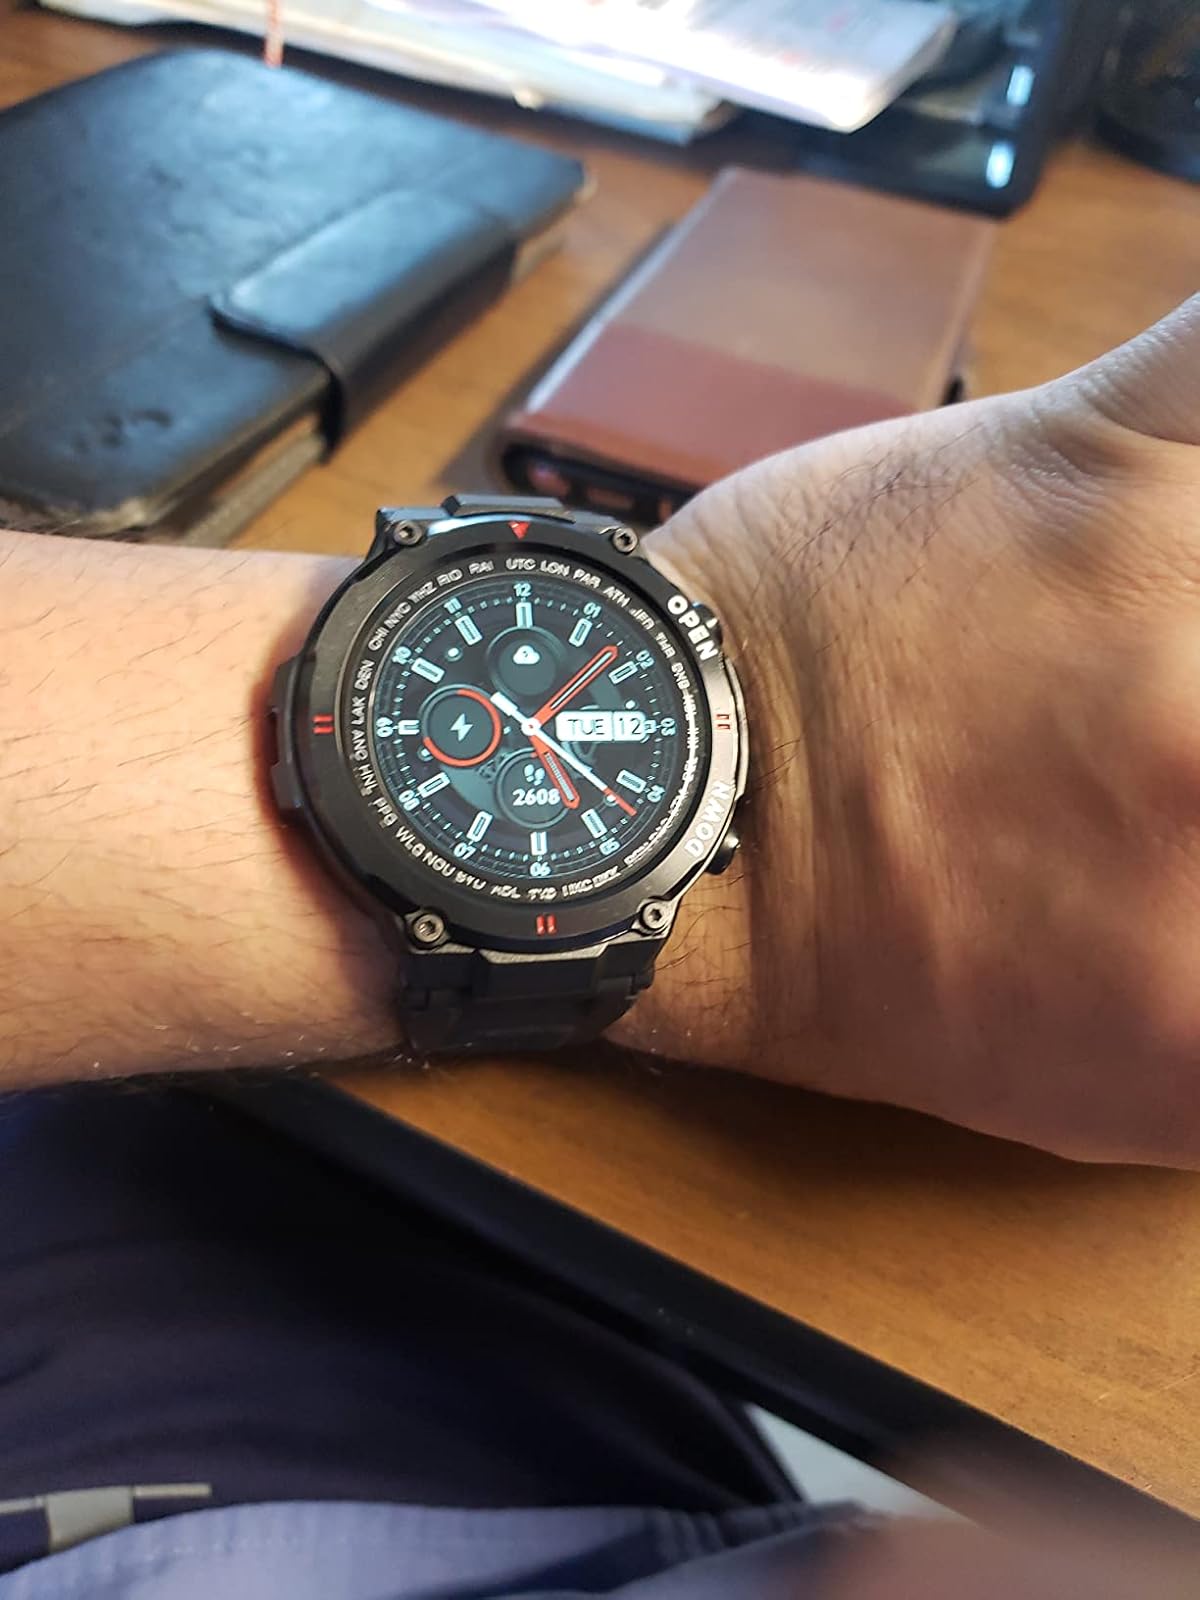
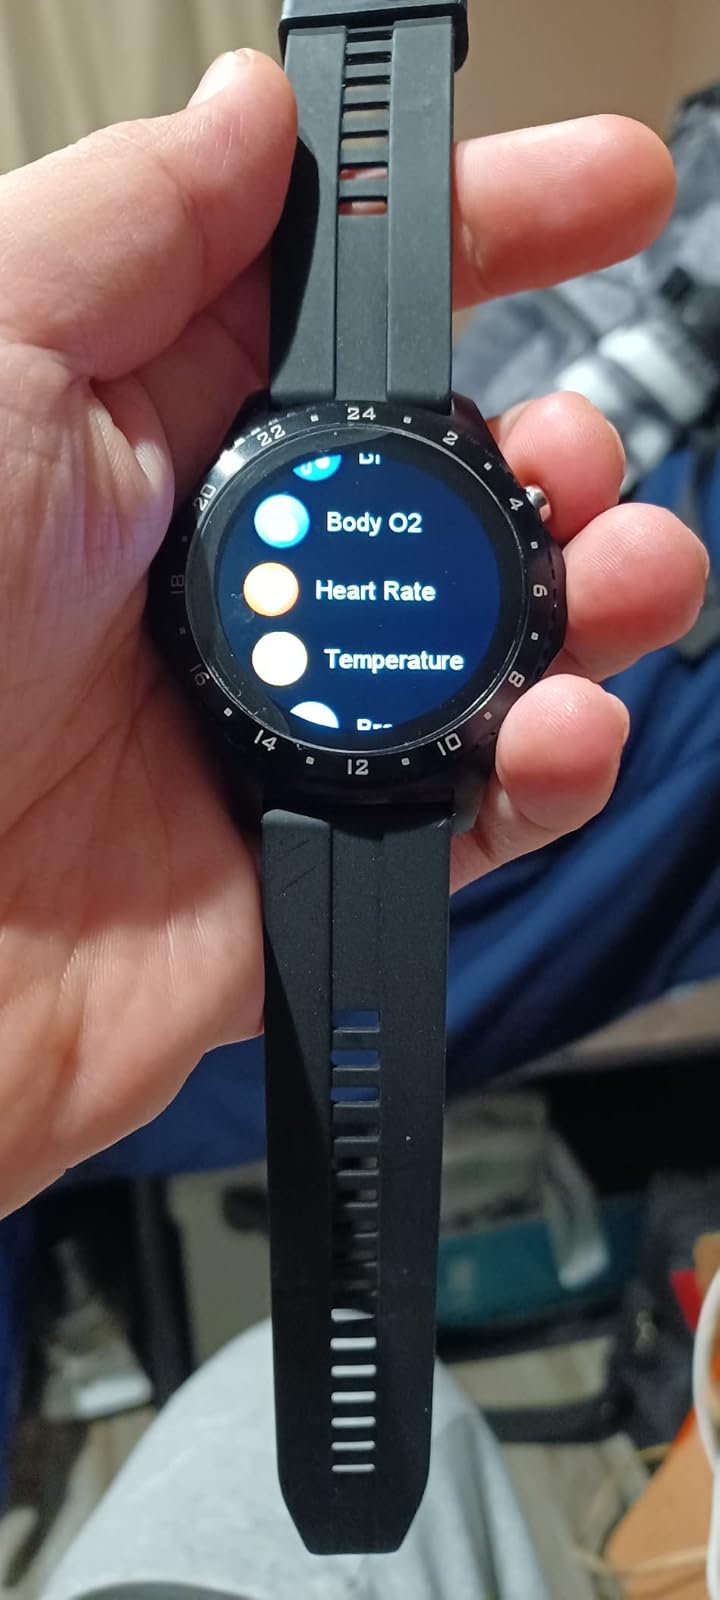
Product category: smartwatch
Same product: no